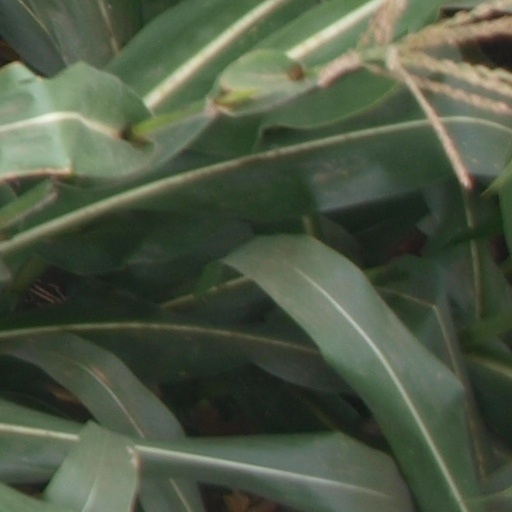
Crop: maize; corn